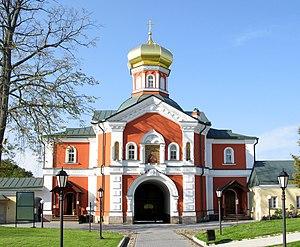
Le monastère Iverski de Valdaï est un monastère orthodoxe pour homme, sur l'île Selvitski, sur le lac Valdaï, à 10 km de la ville de Valdaï. C'est un des trois monastères fondés à l'initiative du patriarche Nikon, avec le Monastère de la Nouvelle Jérusalem et celui de l'Élévation de la Croix situé dans la baie d'Onega sur l'île de Ki.